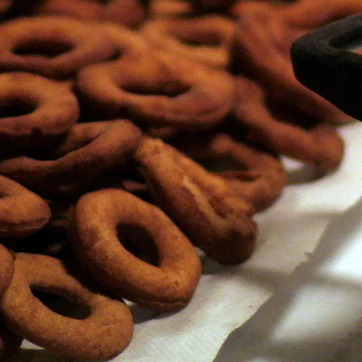
Material: food